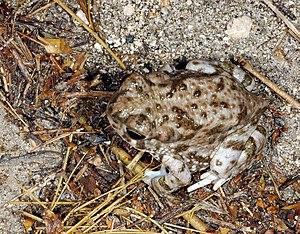
Scaphiopus couchii est une espèce d'amphibiens de la famille des Scaphiopodidae.